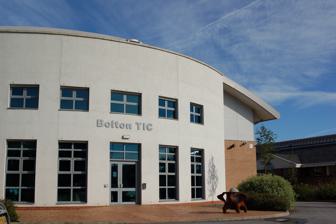
Building: Bolton TIC
Country: United Kingdom
Year built: 2005
Bolton TIC Bolton Technical Innovation Centre (TIC) is a training centre in Minerva Road, Farnworth, Bolton , Greater Manchester , England. Its purpose is to provide facilities for technical training beyond the capabilities of local schools. Aims The Bolton Technical Innovation Centre is intended to assist young people to realise their technical ambitions, by designing and making things beyond what can be achieved in schools. It is designed to inspire young people to become scientists , engineers , and technologists . People from 9 to 19 years of age can visit during and beyond the normal school day, at weekends and during the holidays. The centre is open to all schools in the Bolton area. Facilities The centre has a lecture theatre, exhibition space, breakout rooms, and a catering service. It can accommodate up to 200 students. It also has 3D design areas, a research and development hall, video-conferencing , a virtual reality , and visualisation experience, a 3D projection system, rapid prototyping , and advanced manufacturing facilities. The building was started in 2002–2003, completed in 2005, and officially opened by the Princess Royal in November 2006. References